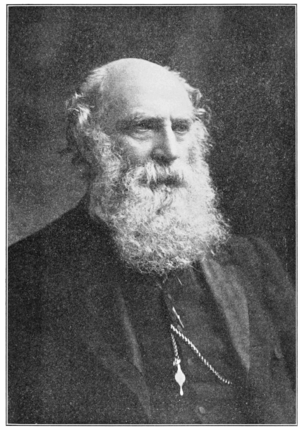
George Johnstone Stoney était un physicien irlandais, né à Oakley Park. Il apporta une contribution importante à l'étude des spectres.